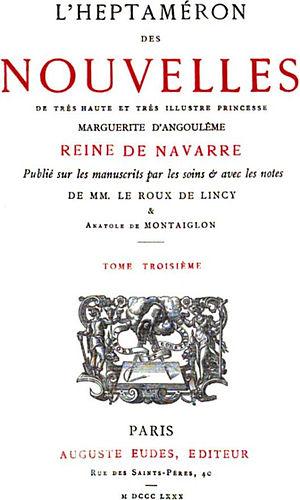
Call Me by Your Name est un film dramatico-romantique réalisé par Luca Guadagnino, sorti en 2017. Il s’agit du scénario de James Ivory, adapté du roman américain du même titre d'André Aciman.